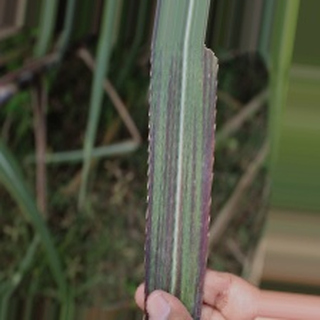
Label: sugarcane_bacterial_blight